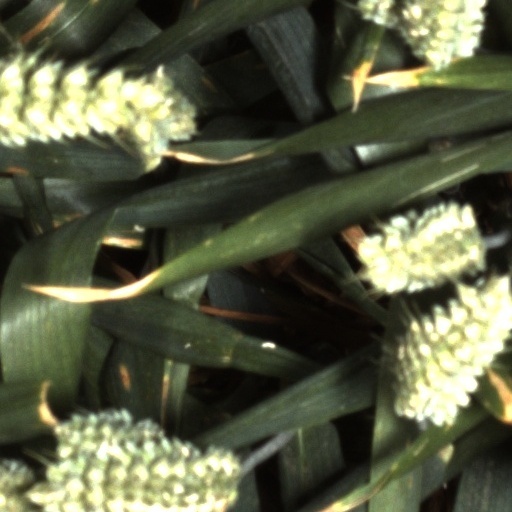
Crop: wheat